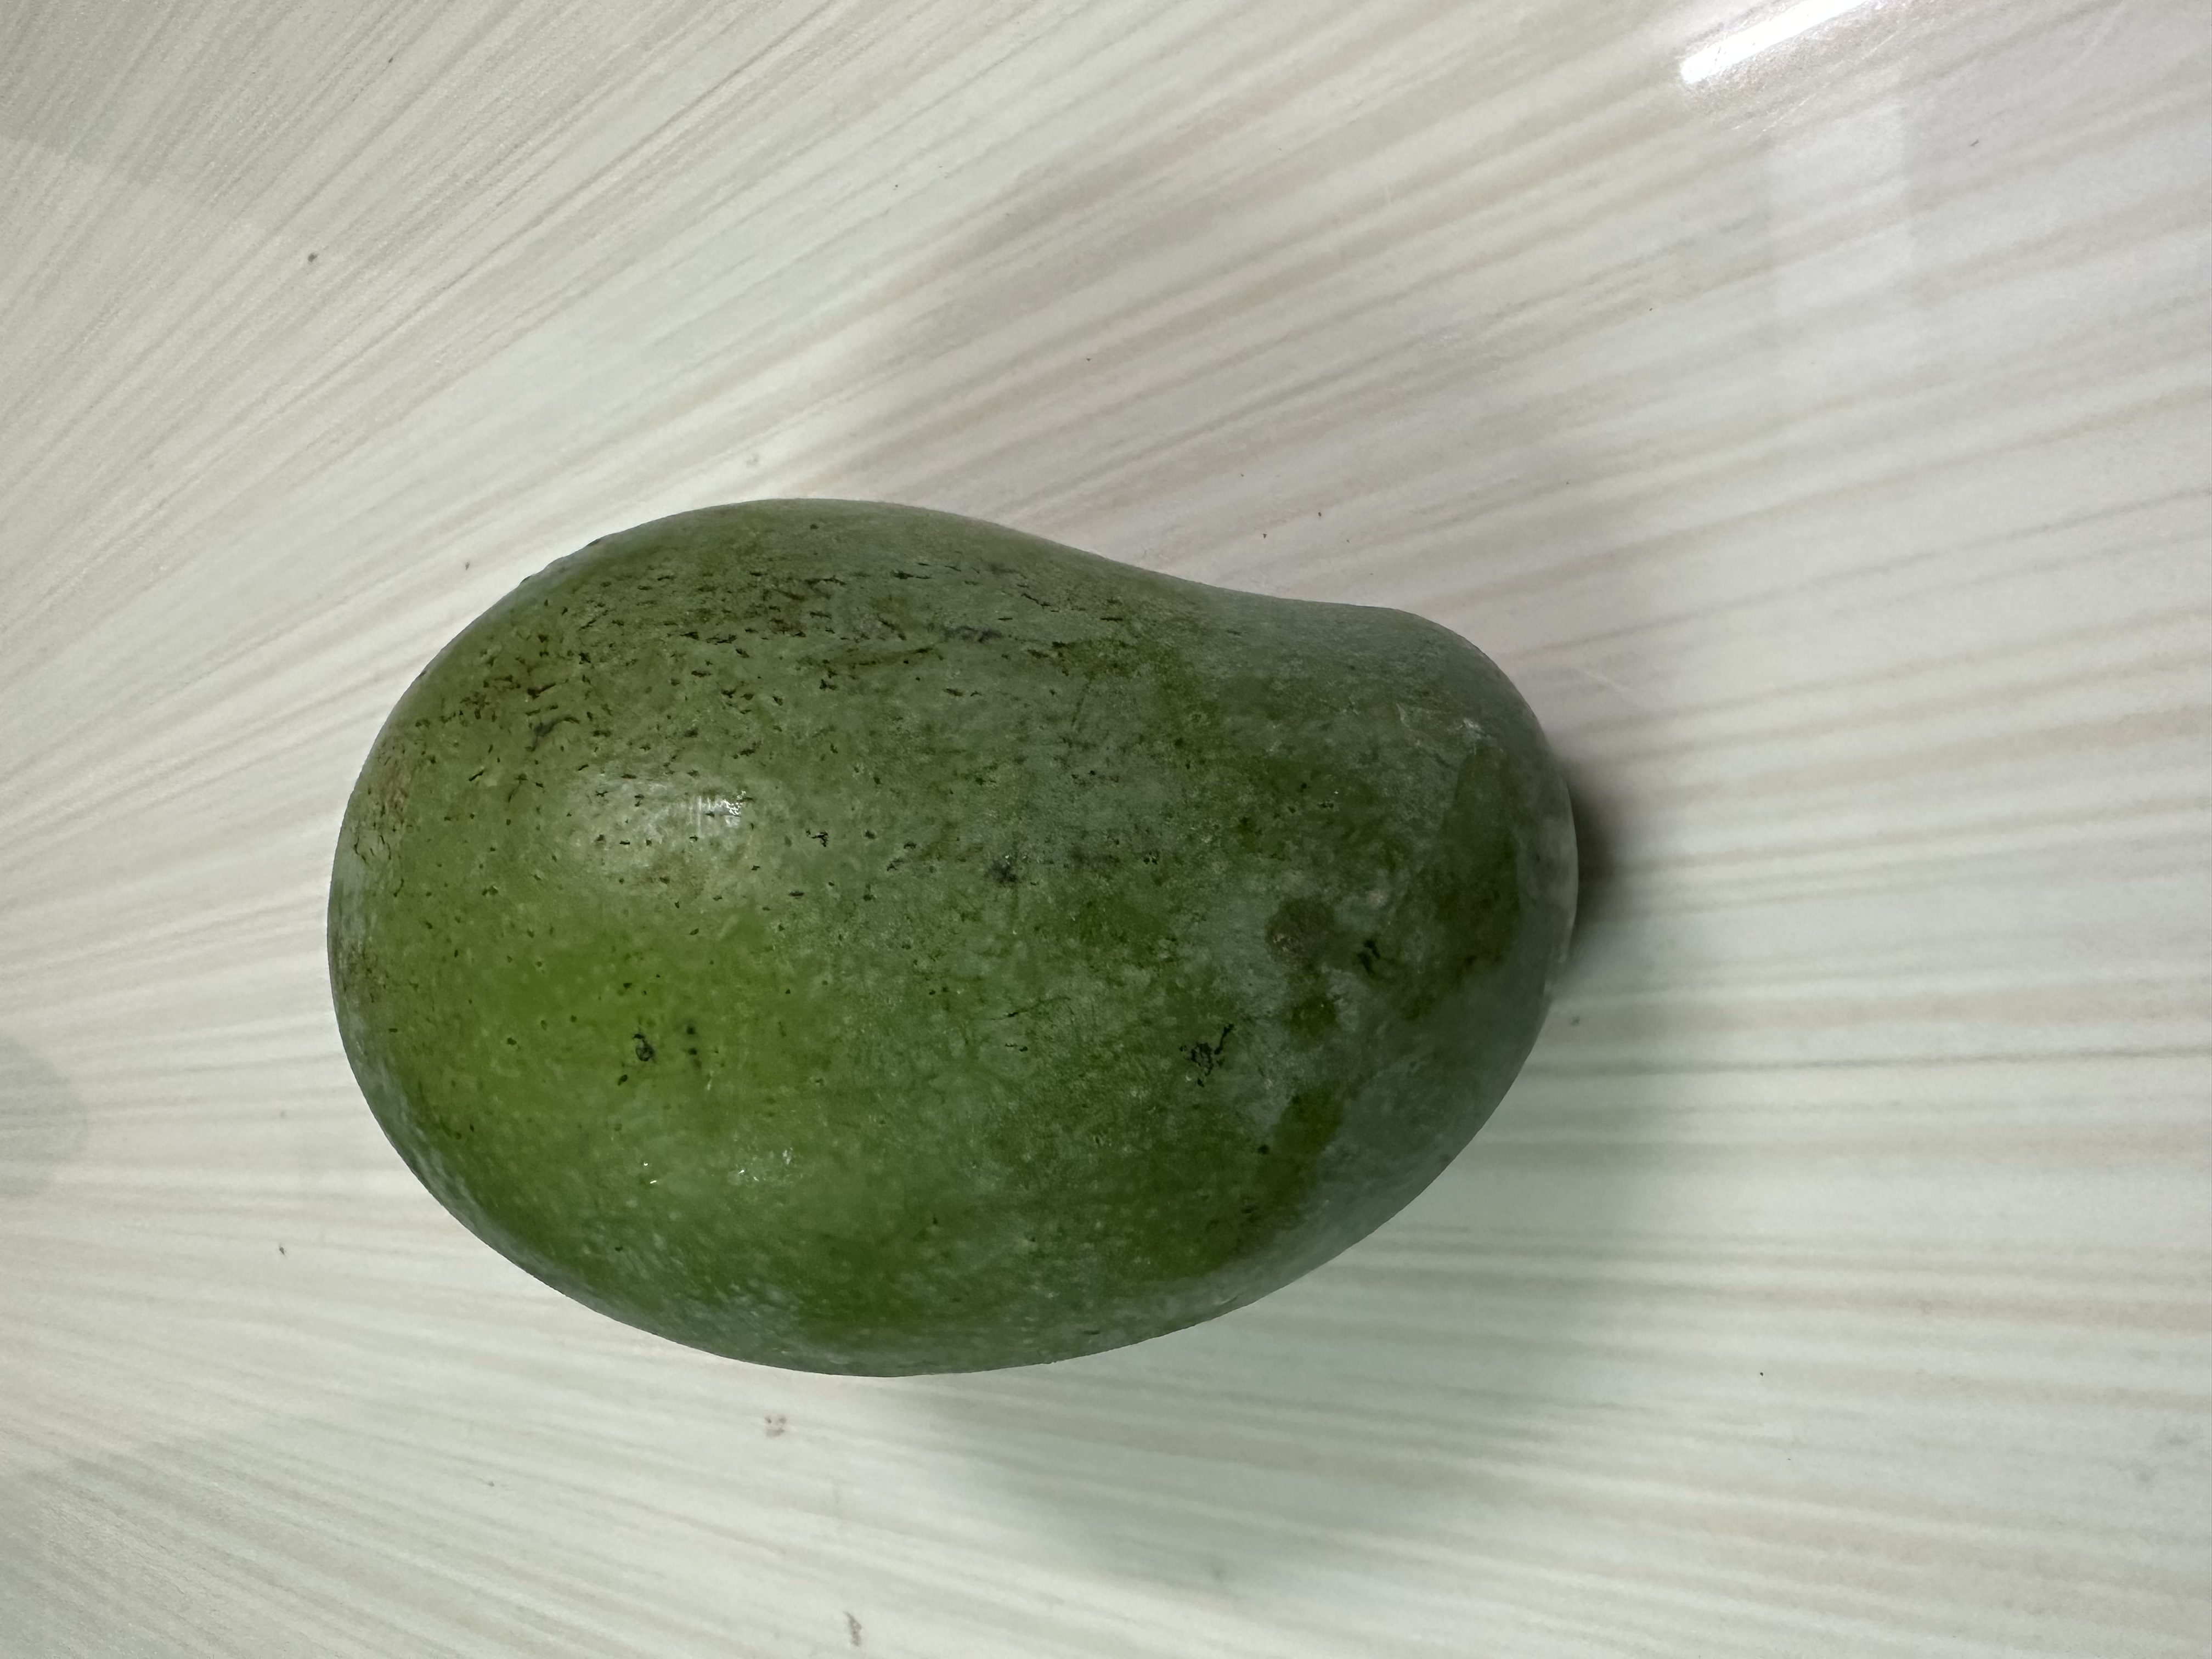
Mango variety: Amrapali